1924 Pittsburgh Panthers football team

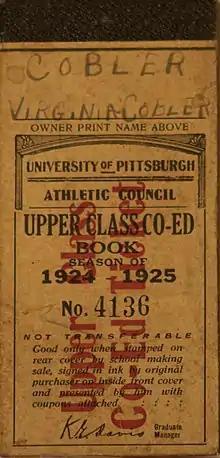

The last road trip for the 1924 season was to Syracuse, NY to take on the Orange eleven at Archbold Stadium. Fifth year coach Chick Meehan's 1924 squad was undefeated at 5-0 and had only given up 13 points. The lineup was highlighted by three All-America recipients; tackles Mordecai Starobin and Pappy Waldorf, and fullback Jack McBride. "The Pittsburgh Sunday Post" reported: "This year Syracuse has one of the greatest teams in her history, and is considered one of the outstanding elevens in the East."